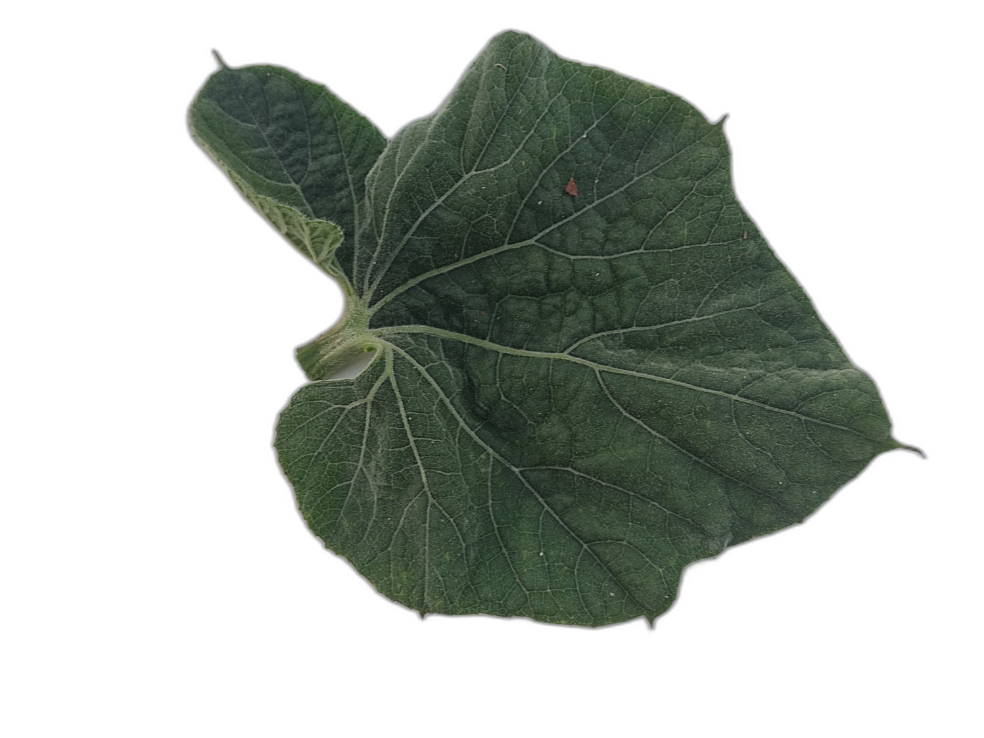
Crop: Bottle Gourd
Label: Healthy